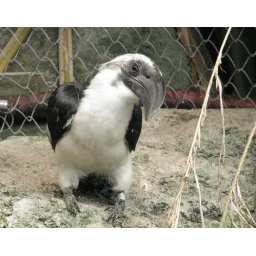
my fruit loops are in black and white